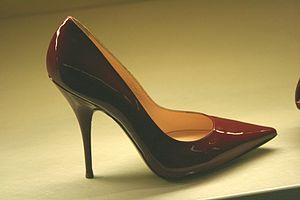
Ceci est une liste de types, styles et grandes catégories de chaussures.
Le talon aiguille est une forme de talon mince et haut, à bout pointu, généralement attribué aux chaussures et aux bottes, habituellement portées par les femmes.